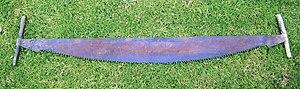
La scie passe-partout, parfois nommée passant, scie harpon et, au Québec, godendart, est une scie à large lame avec une poignée à chaque extrémité destinée à abattre les arbres, à scier les grumes ou billes de bois en différentes longueurs, et à débiter de grosses pièces. Elle est maniée par deux ouvriers.